Systemic intervention

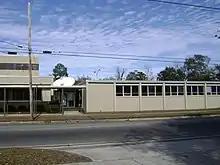
Family Therapy Clinic

In Systemic Intervention for family, people are encouraged to attend therapy and recovery camps to intervene their problems. The agents purposely made aware people aware of the intervention unlike a traditional intervention, allowing them to have the choice as to whether they want to attend or not, therefore they have more control of the willingness to participate. Generally, the agent will have several sessions with the subject and his / her family members.